Irvinebank School of Arts Hall

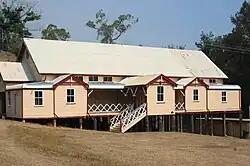
Irvinebank School of Arts Hall, 2009

Irvinebank School of Arts Hall is a heritage-listed school of arts at McDonald Street, Irvinebank, Shire of Mareeba, Queensland, Australia. It was built in 1900. It was added to the Queensland Heritage Register on 29 May 1995.